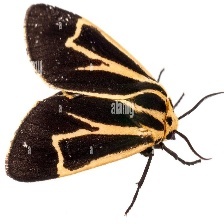
Species: BANDED TIGER MOTH